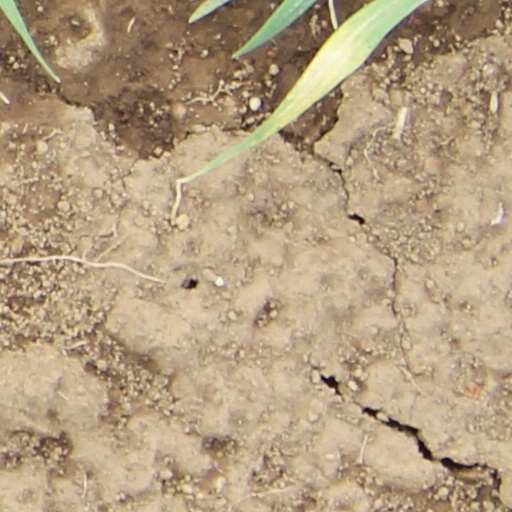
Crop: wheat